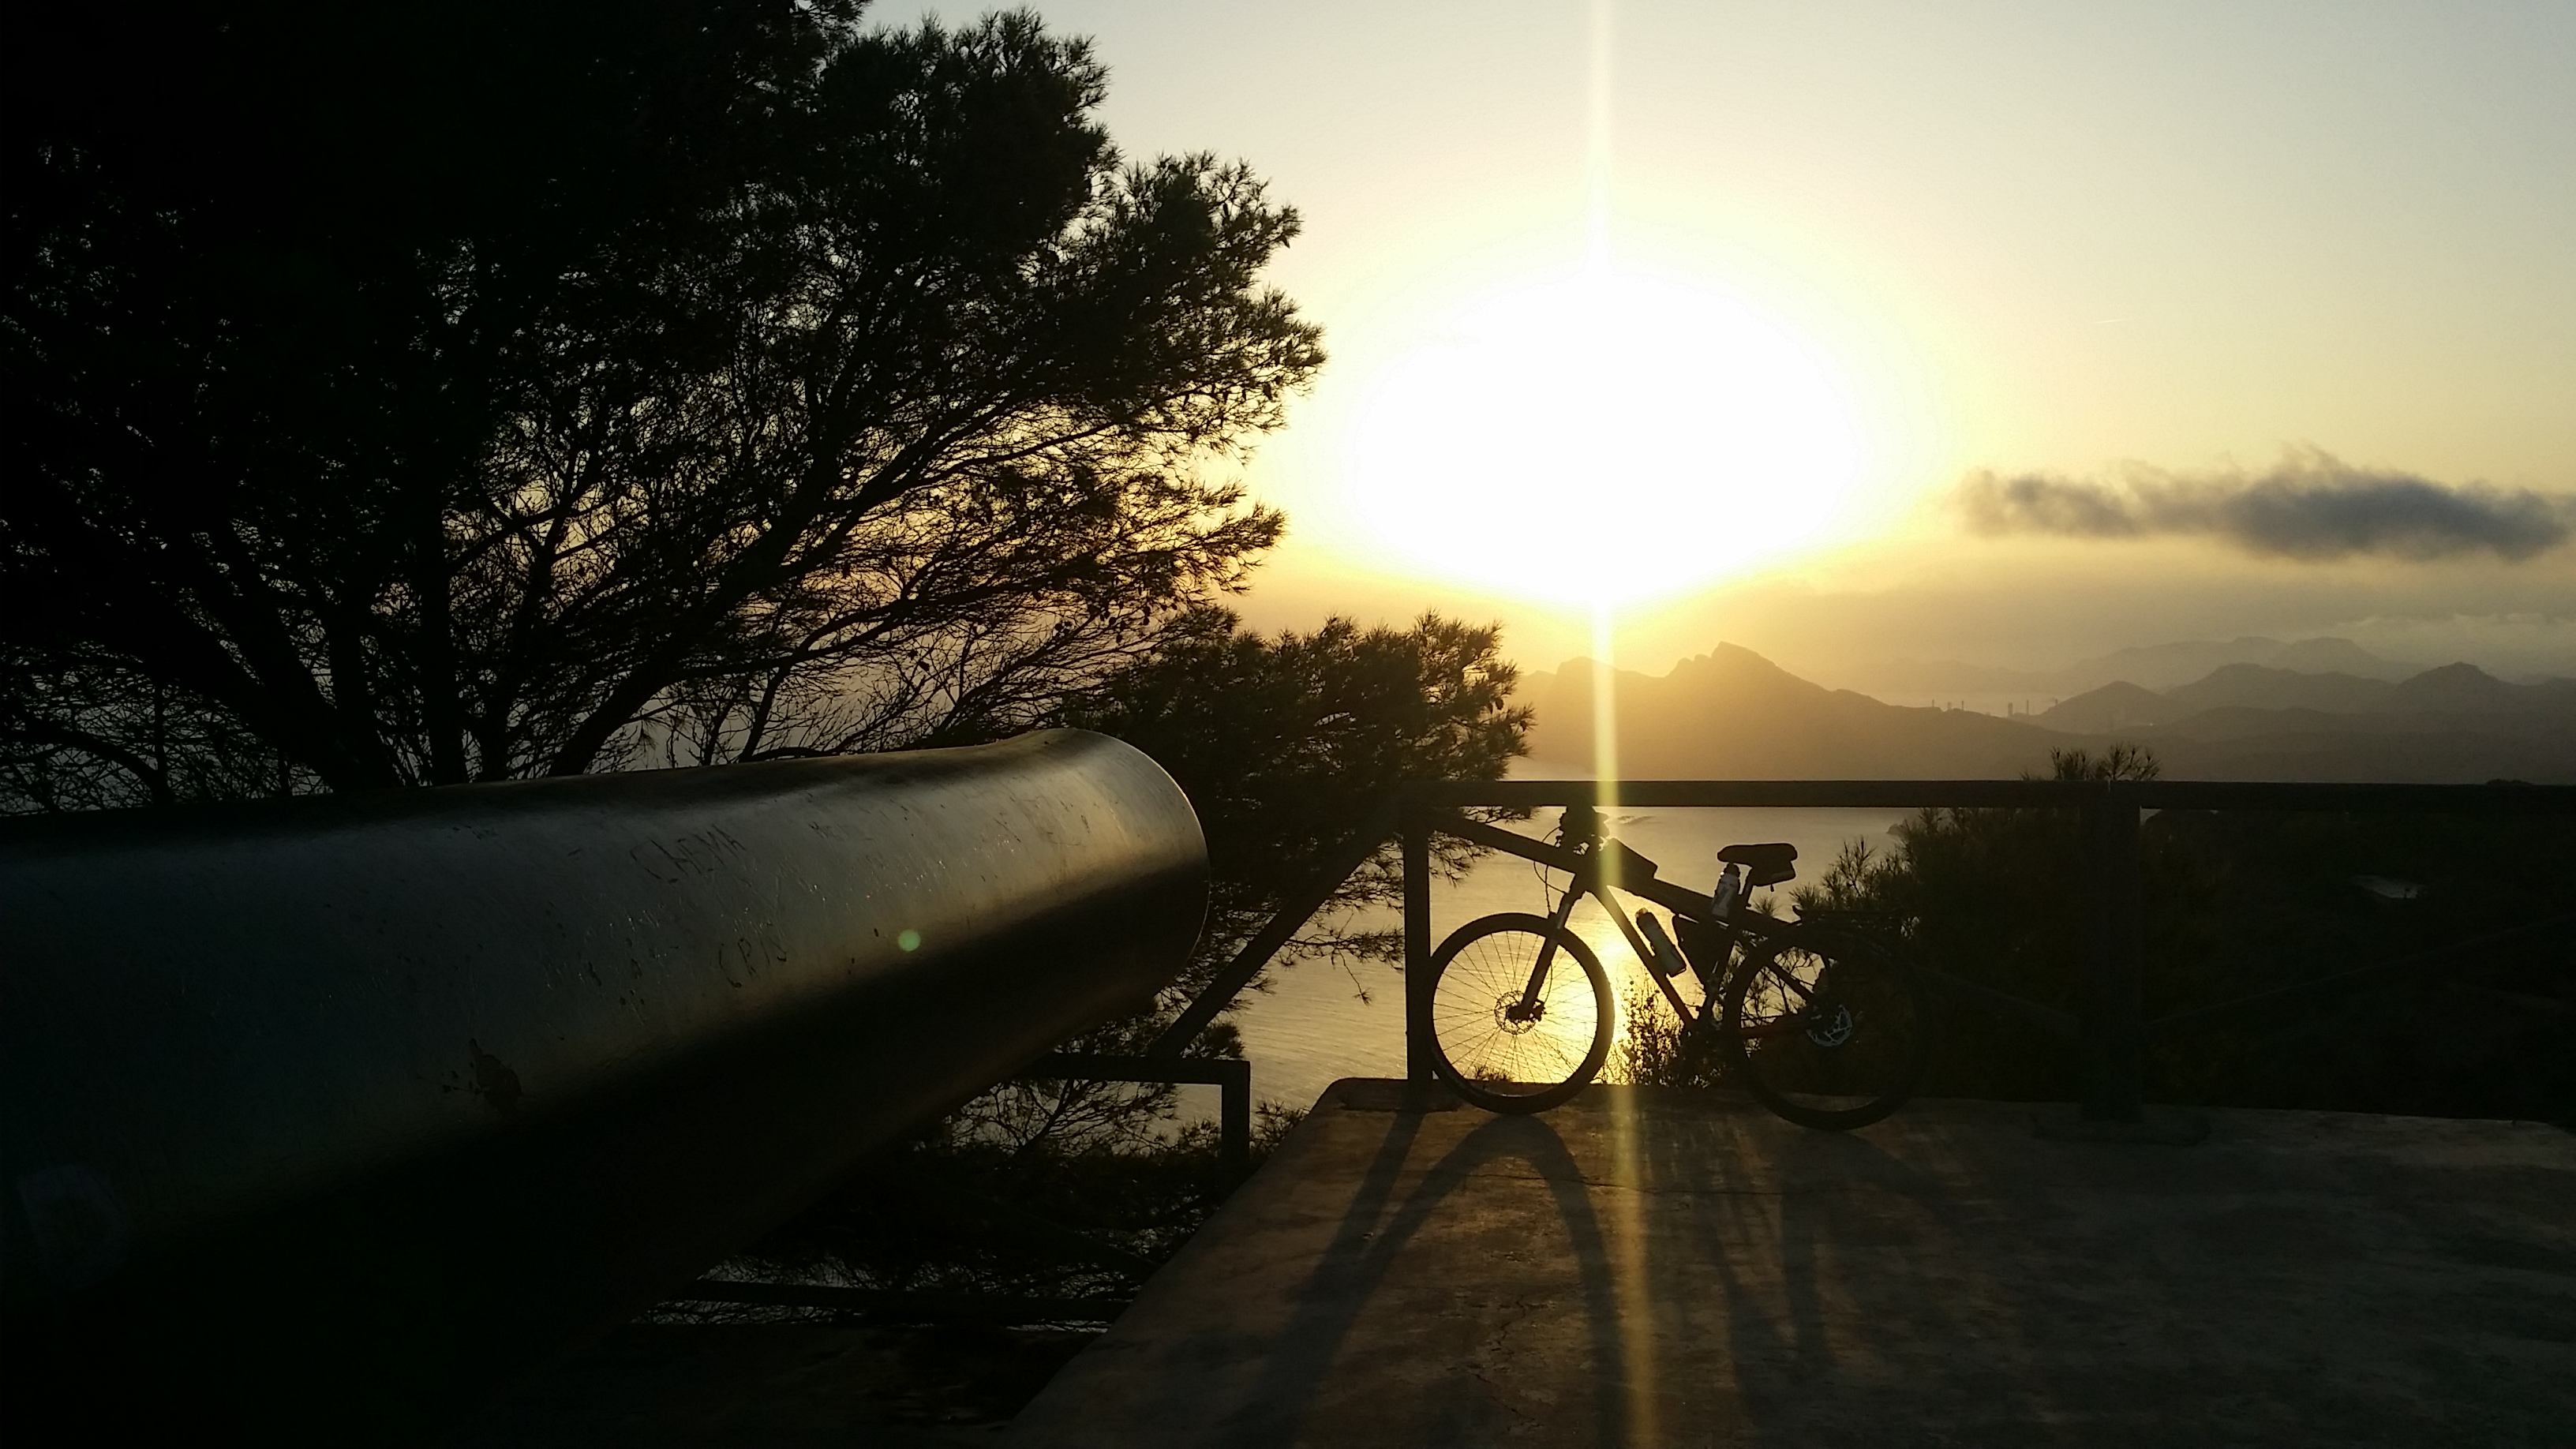
bike, backlighting, sunset, sky, sun, water, morning, sunlight, light, tree, sunrise, evening, horizon, calm, cloud, river, bicycle, photography, landscape, vehicle, mountain bike, plant, lake, astronomical object, sea, lens flare